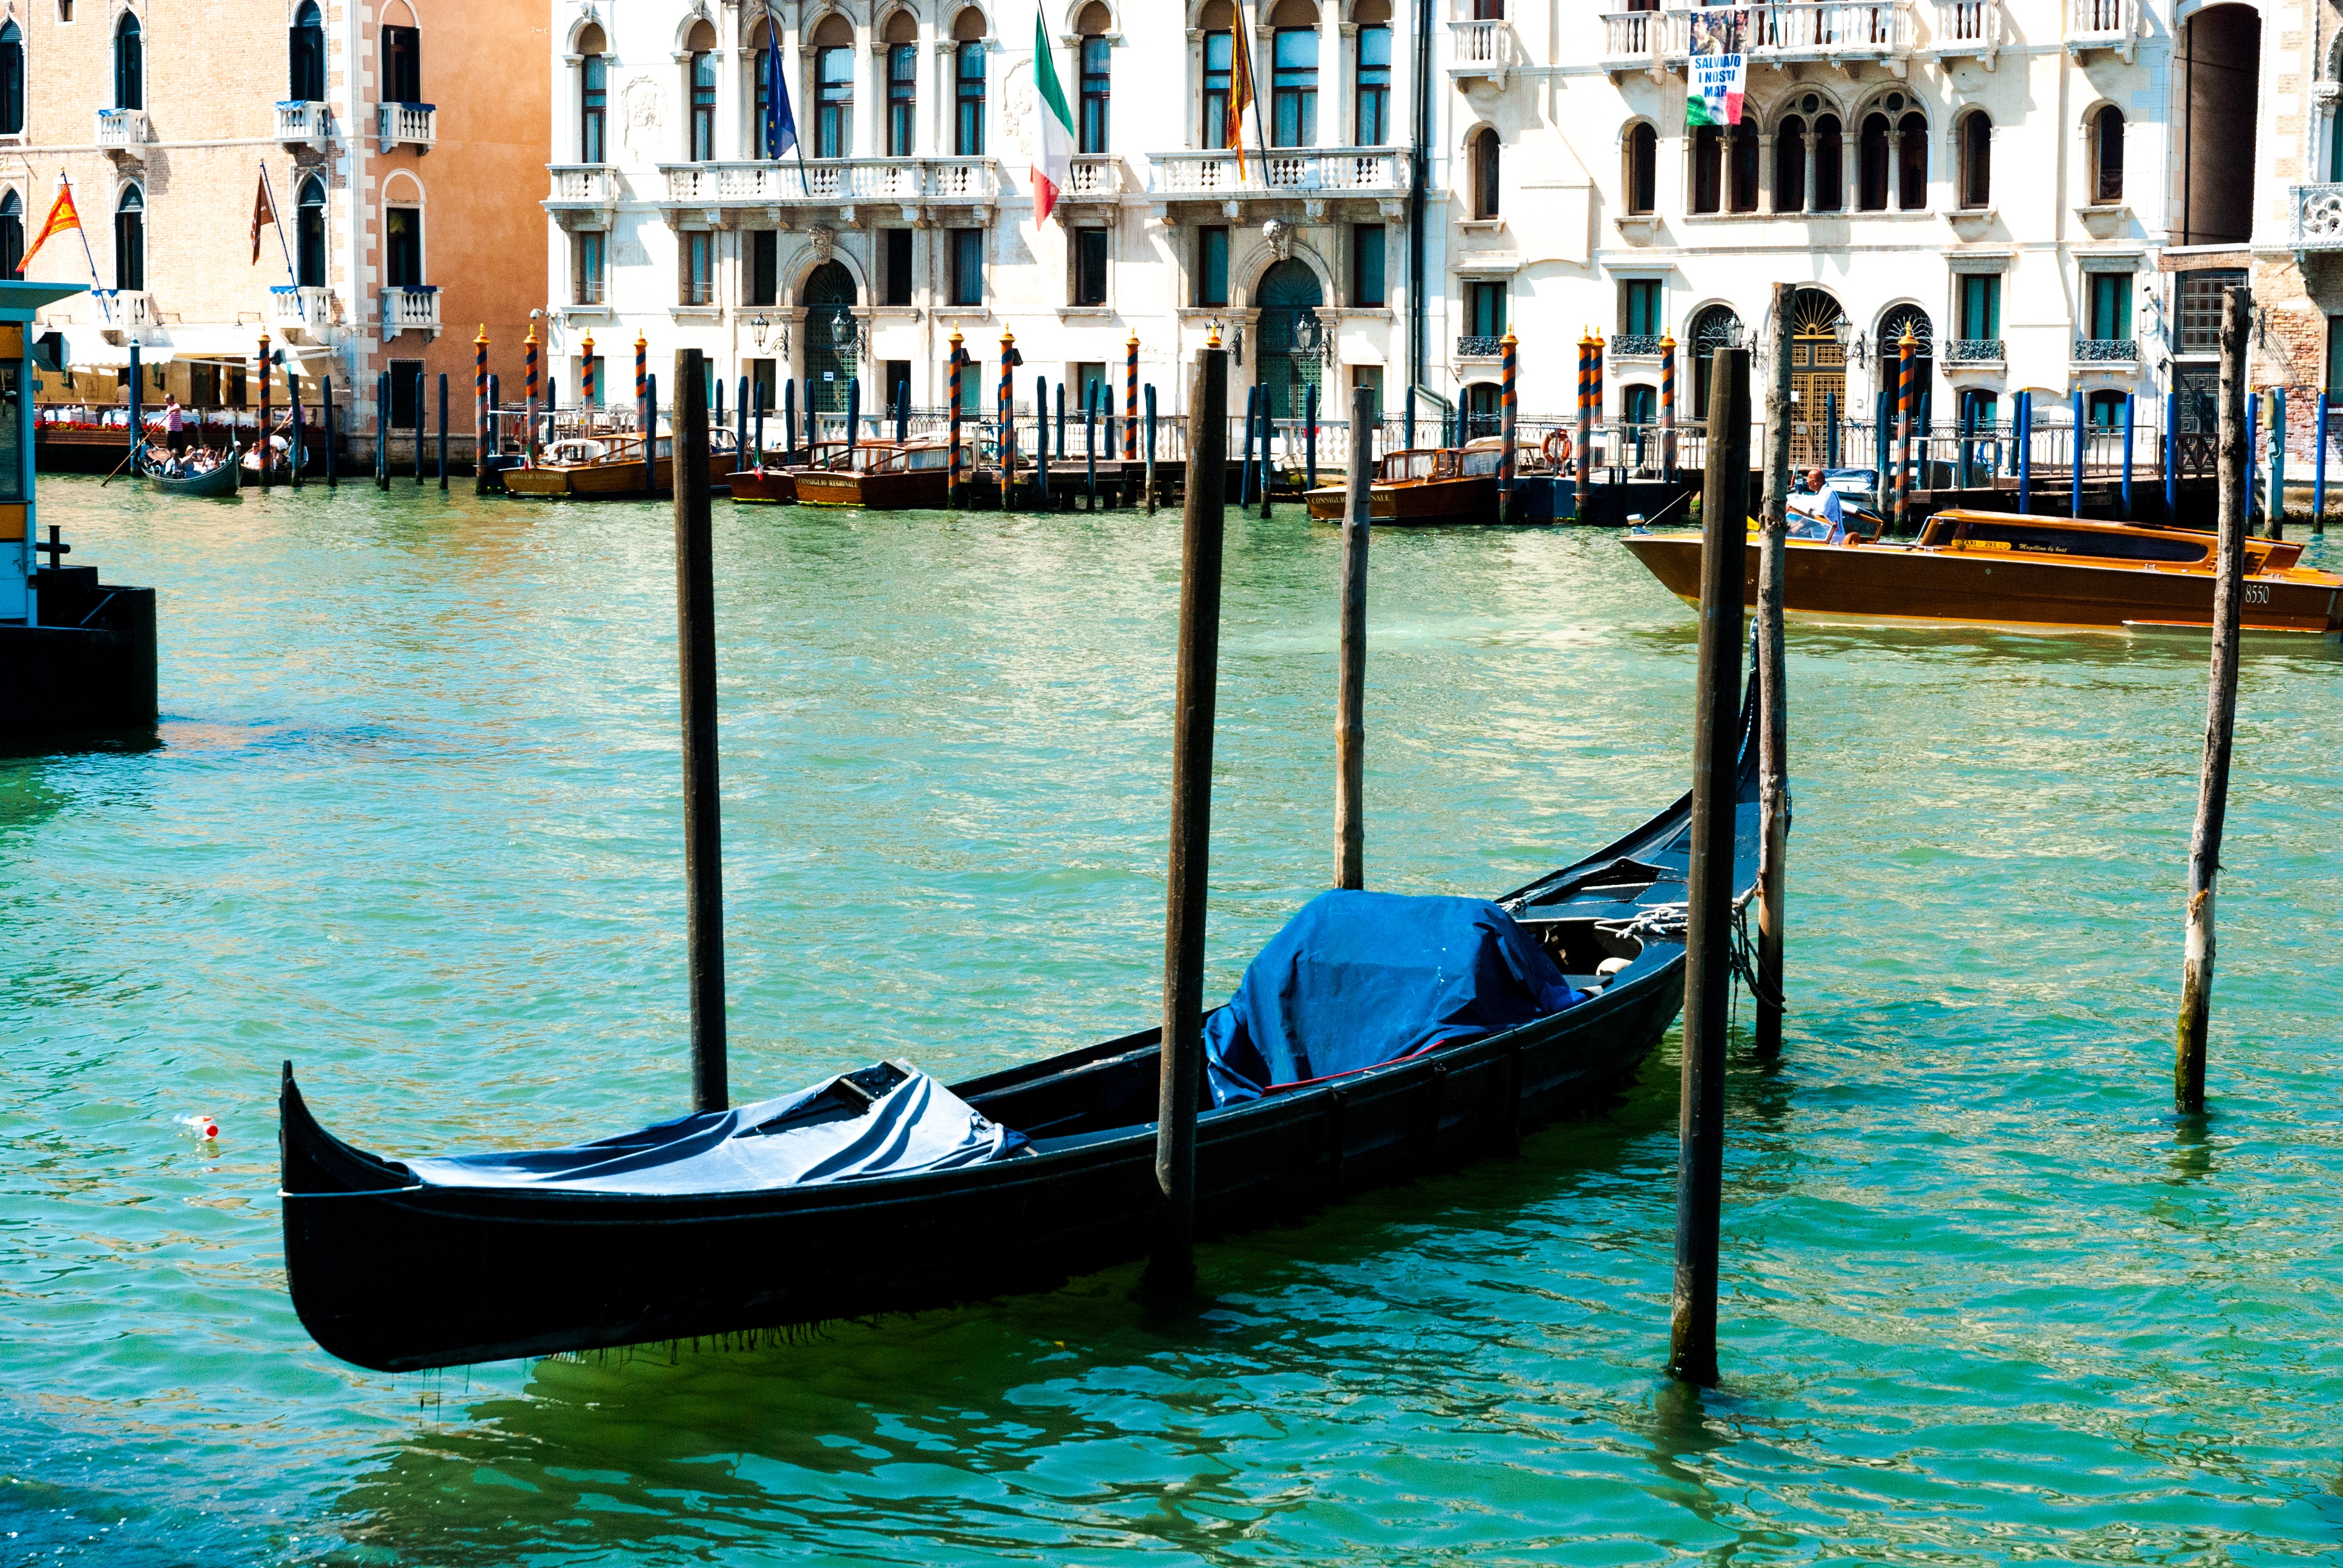
landscape, sea, water, nature, sky, boat, view, summer, vehicle, weather, holiday, venice, blue, tourism, heat, waterway, clouds, holidays, boating, gondola, watercraft, the sun, the stones, watercraft rowing